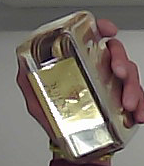
Product: rocher_chocolate